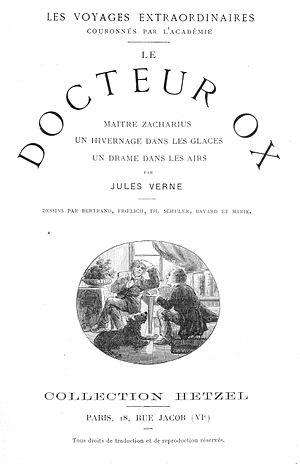
Un hivernage dans les glaces est une nouvelle de jeunesse de Jules Verne, éditée dans le Musée des familles en mars et avril 1855, reprise aux éditions Hetzel en 1874 dans le recueil Le Docteur Ox, avec un texte différent.